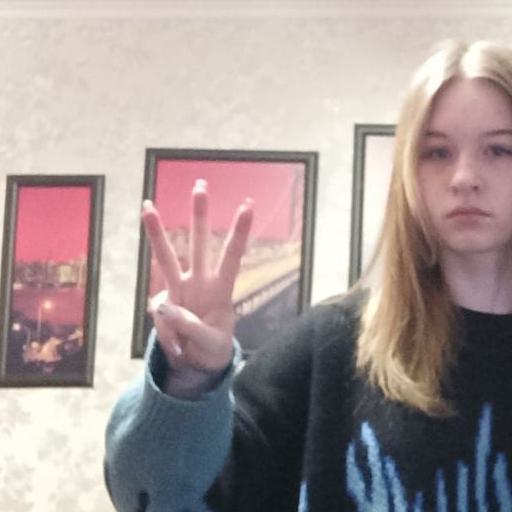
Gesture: three